FC Barcelona Atlètic

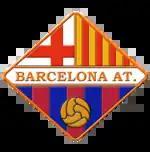
Barcelona Atlètic crest

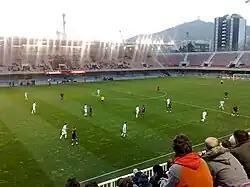
The Mini Estadi during a match

In 1970, Barcelona president Agustí Montal decided to merge Condal with another club, Atlètic Catalunya, and formed Barcelona Atlètic. Atlètic was founded in 1965 as a result of the merger of two other teams: Catalunya de Les Corts (founded in 1918 as Catalunya Sporting Club) and Fabra Coats (1926).